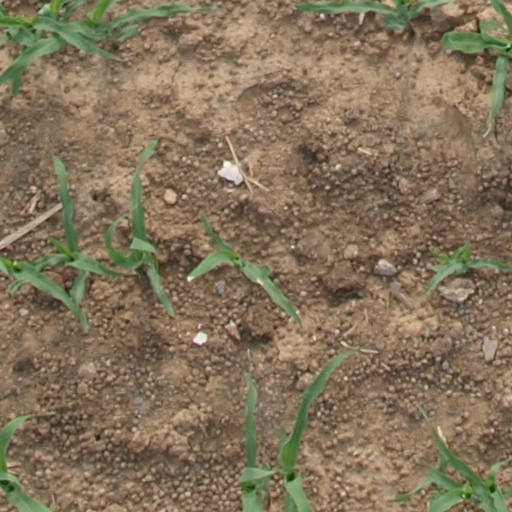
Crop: maize; corn